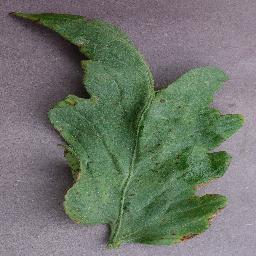
Label: Tomato___Bacterial_spot